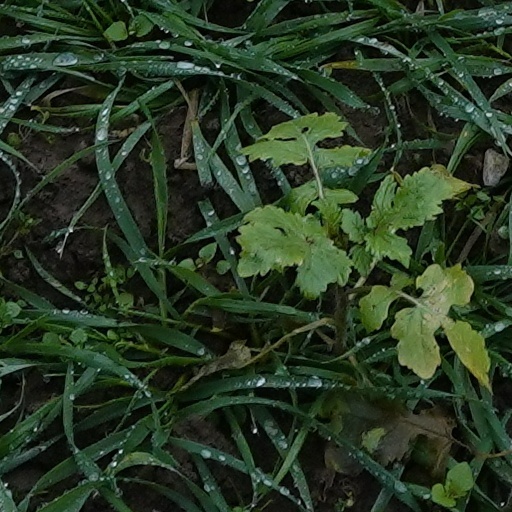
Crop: wheat